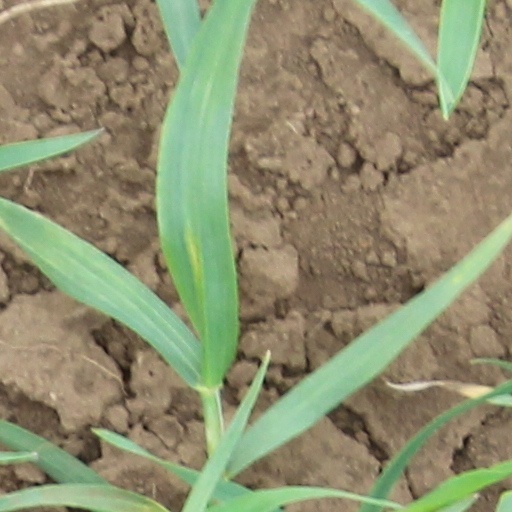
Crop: wheat